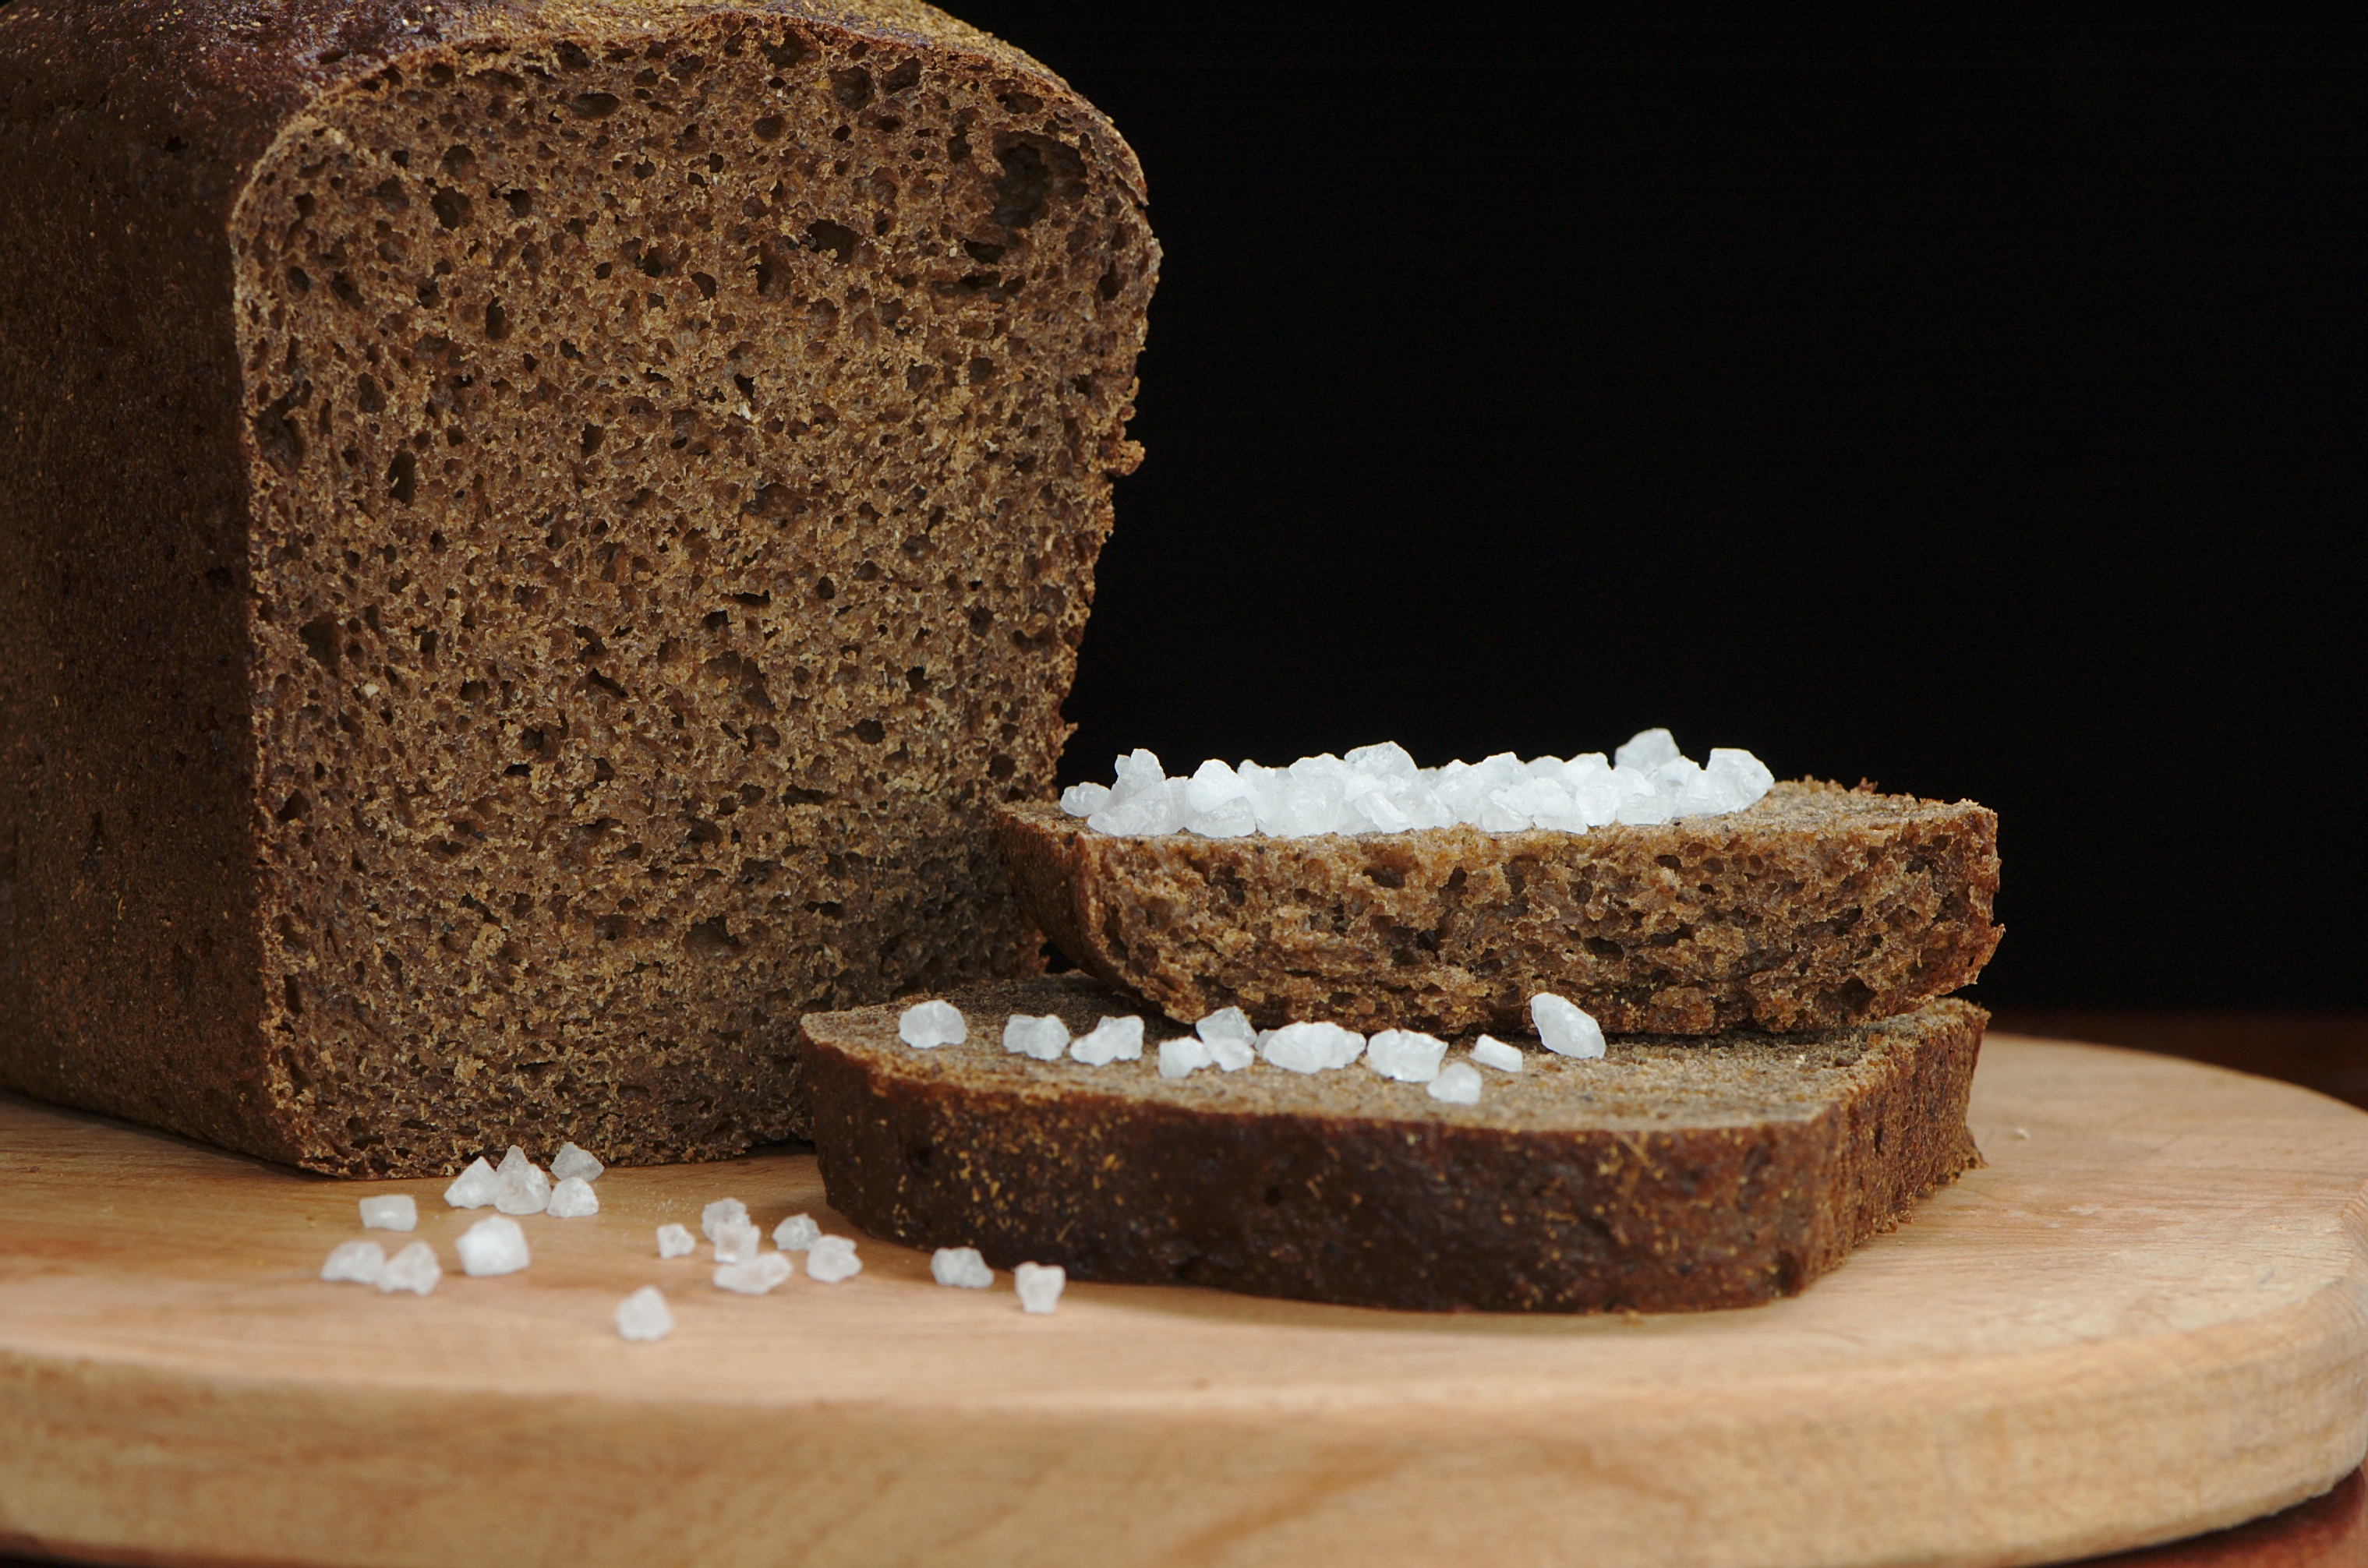
table, home, food, produce, fresh, salt, black, baking, dessert, delicious, bread, slice, loaf, chocolate cake, icing, nutrition, rye, cutting board, baked goods, brown bread, rye bread, slicing, paste products, grass family, whole grain